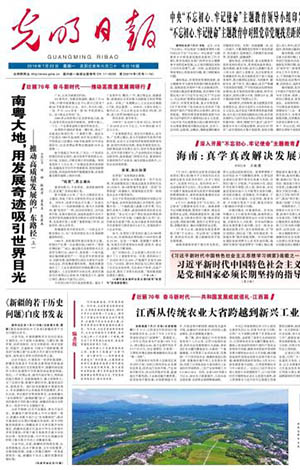
Label: paper